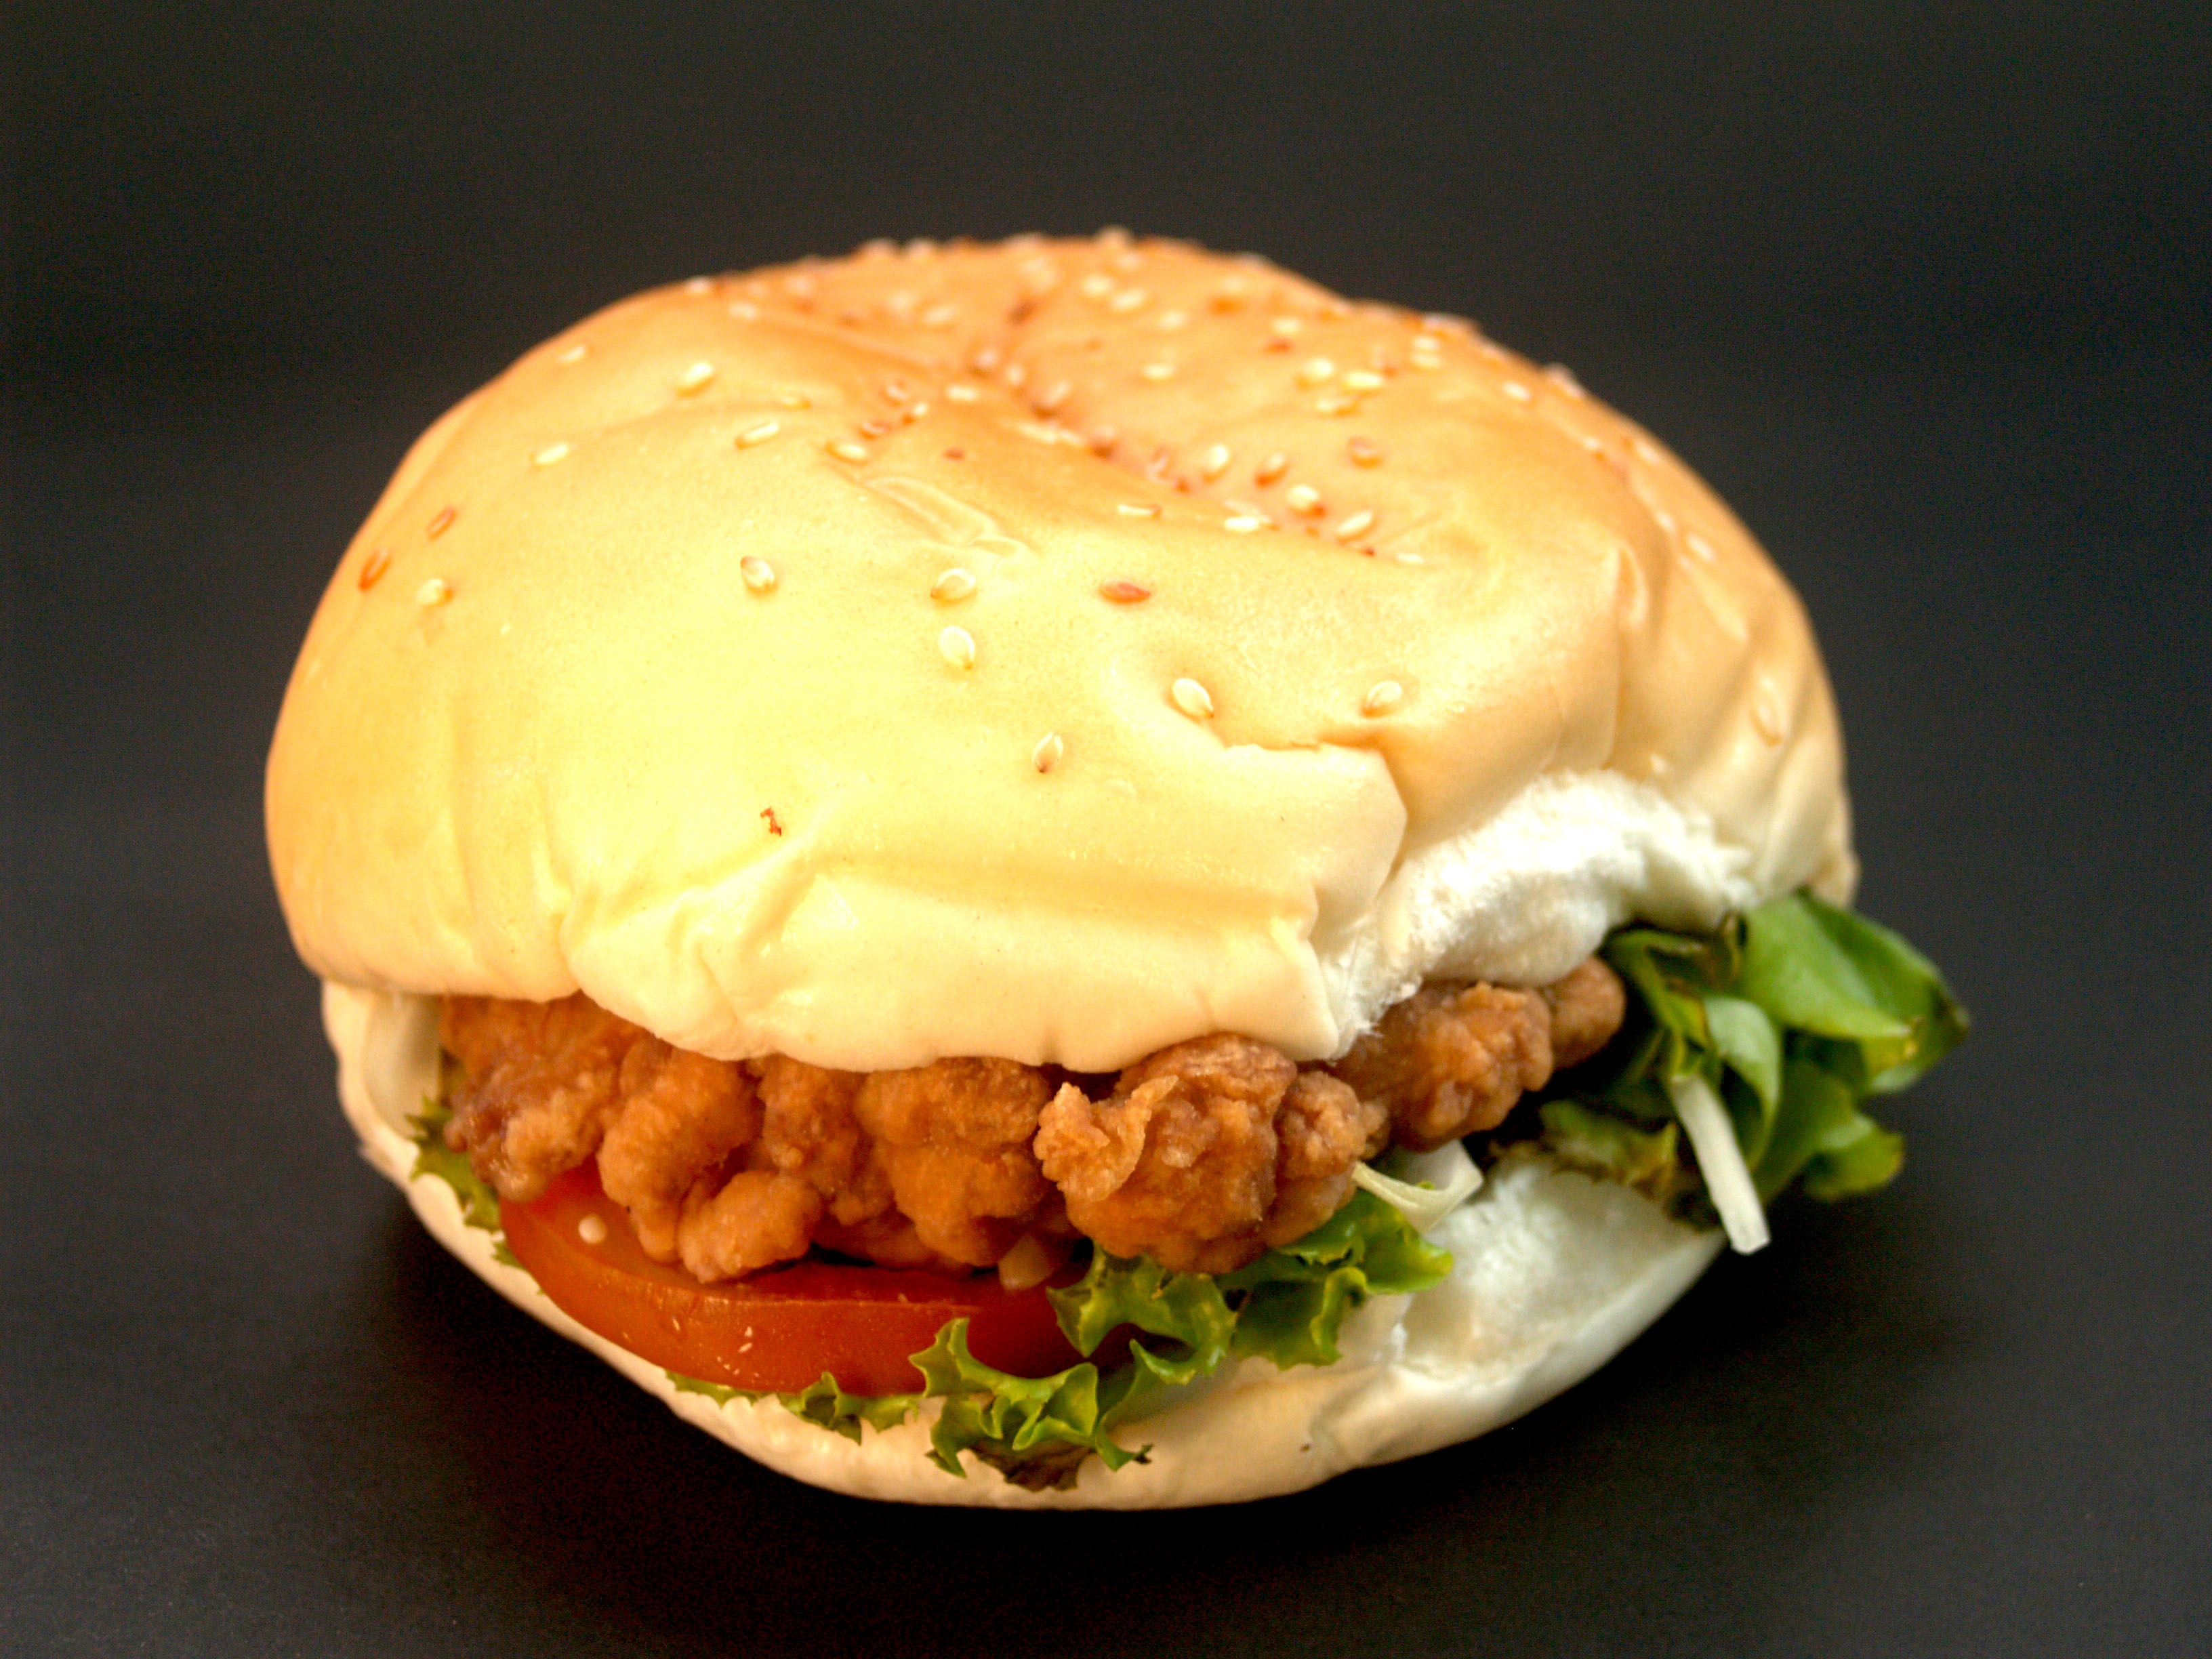
white, seed, isolated, dish, meal, food, salad, produce, macro, studio, fresh, object, colorful, closeup, snack, fast food, meat, cuisine, beef, delicious, bread, hamburger, burger, sandwich, lettuce, cheese, tomato, bun, cheeseburger, eating, american, fat, background, nutrition, single, tasty, big, shot, classic, fast, diet, grilled, sesame, cheddar, slider, unhealthy, veggie burger, breakfast sandwich